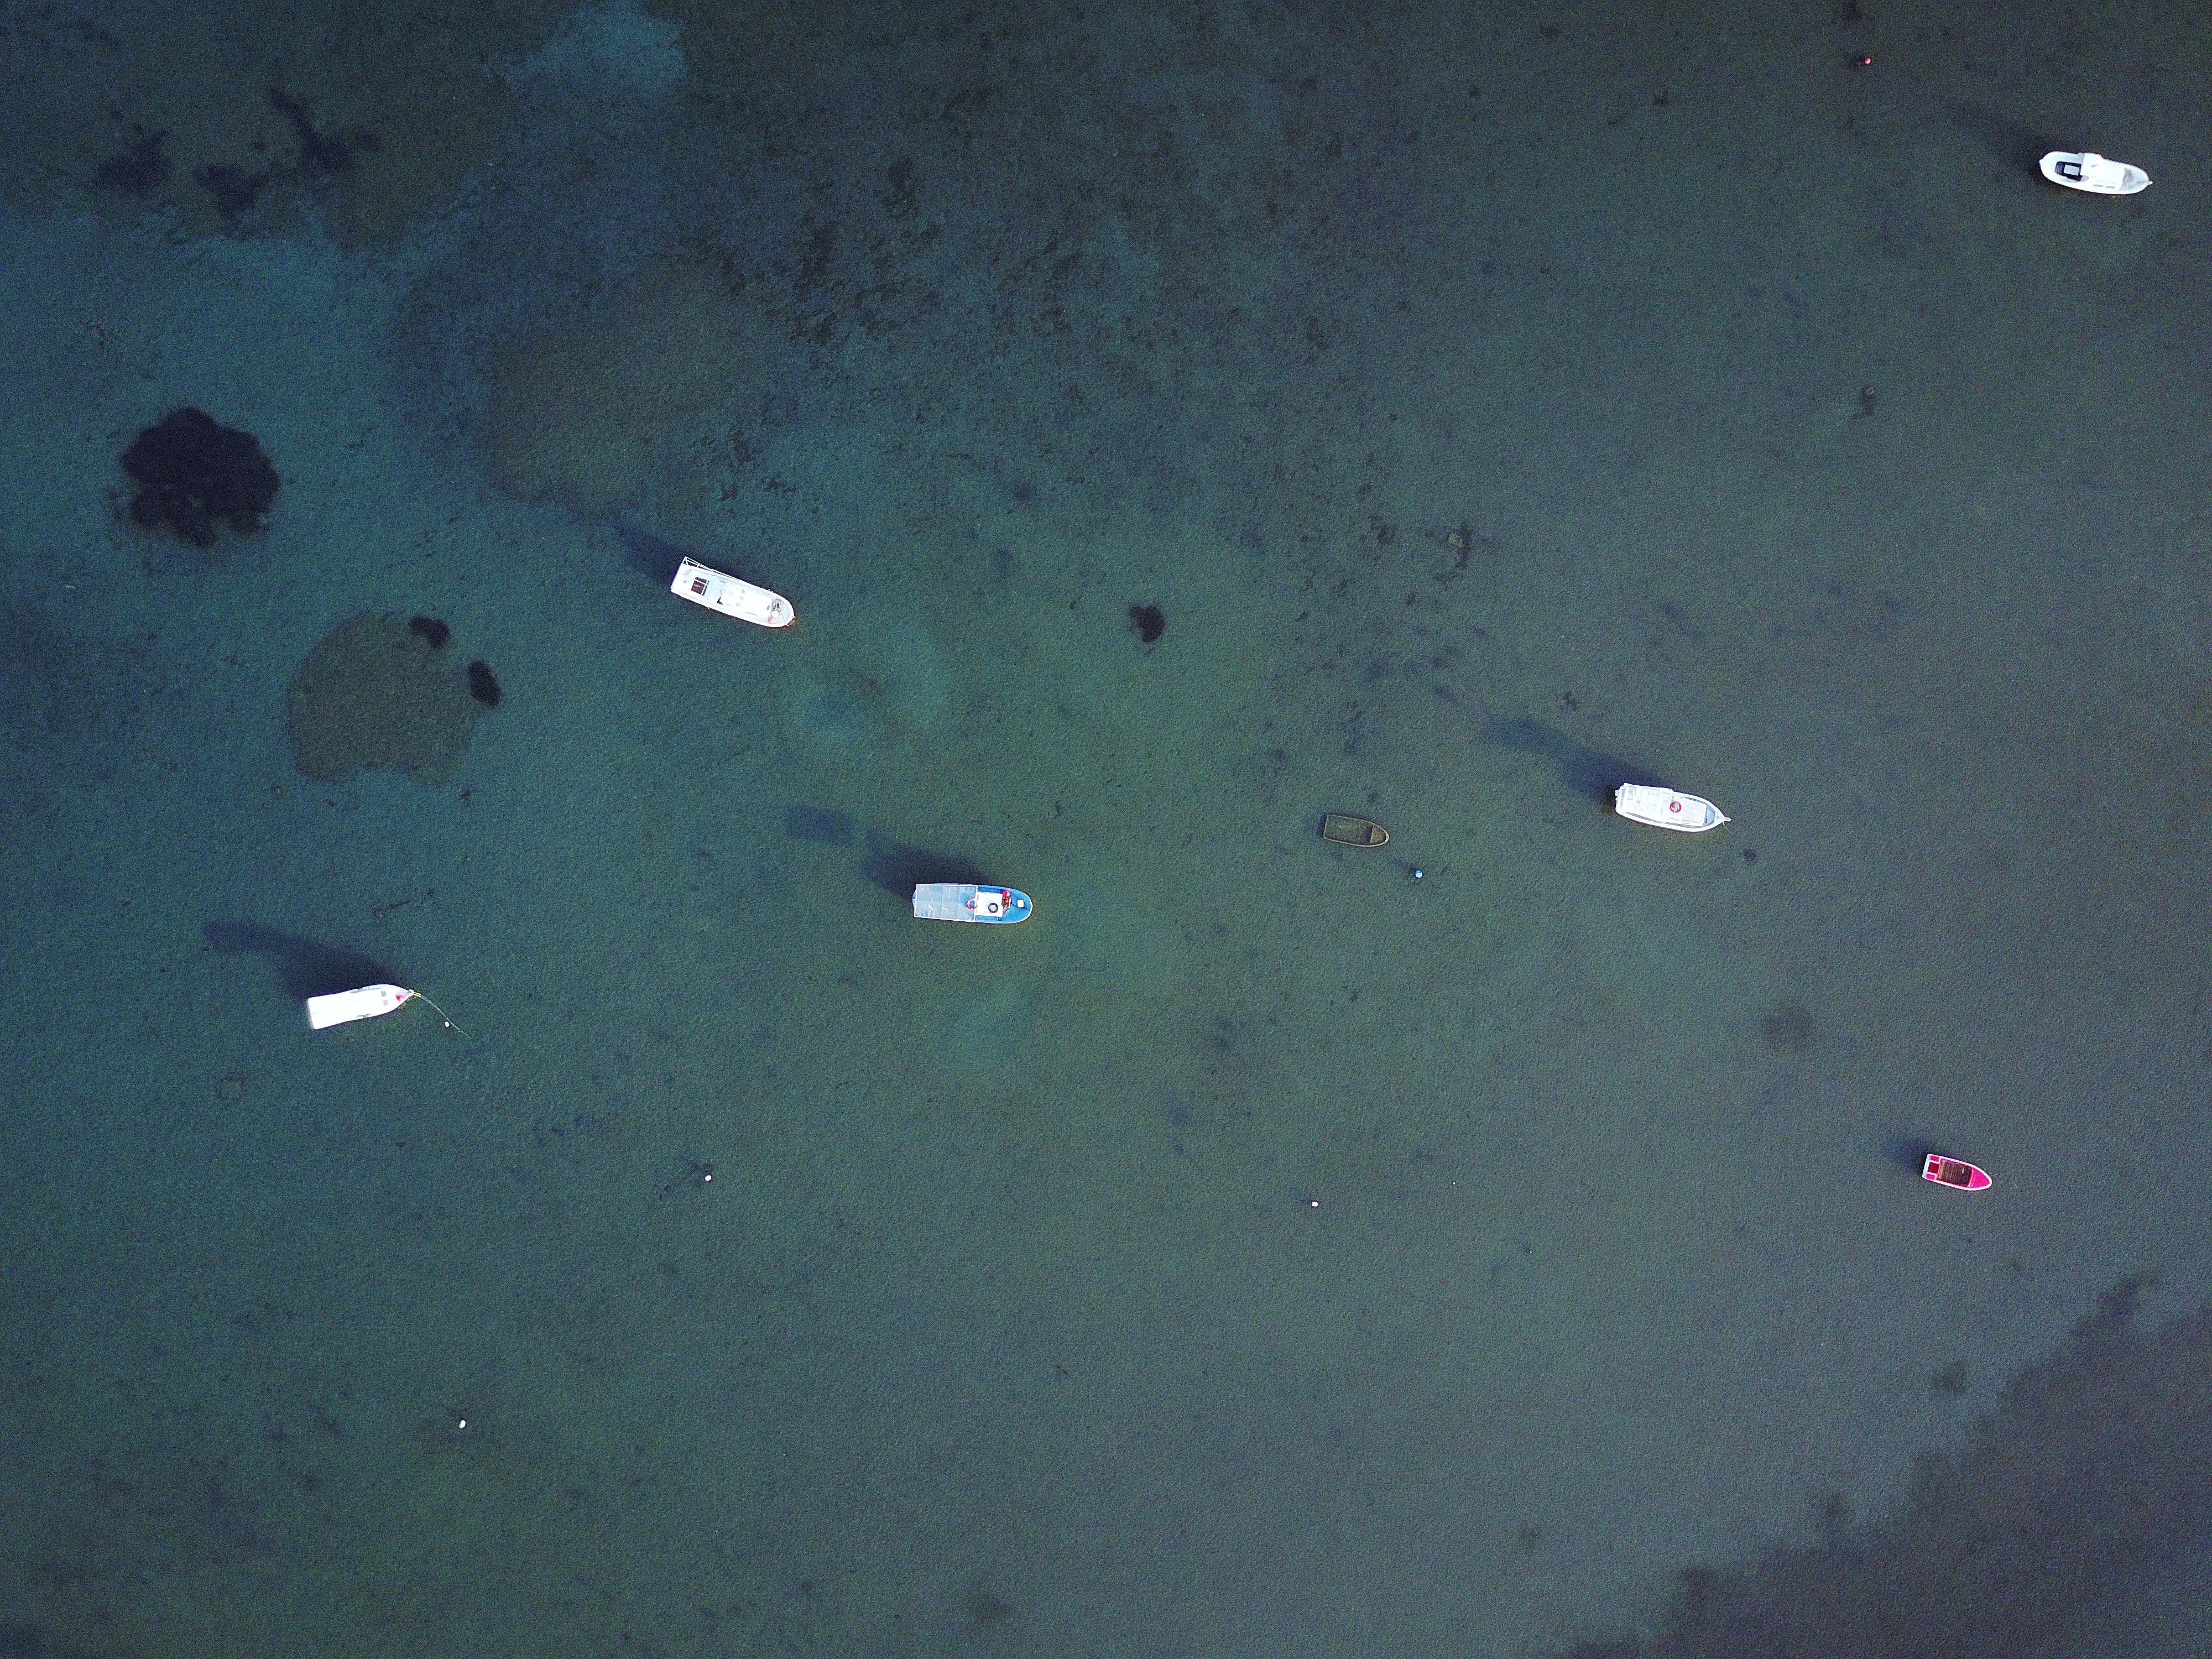
underwater, atmosphere of earth, marine biology